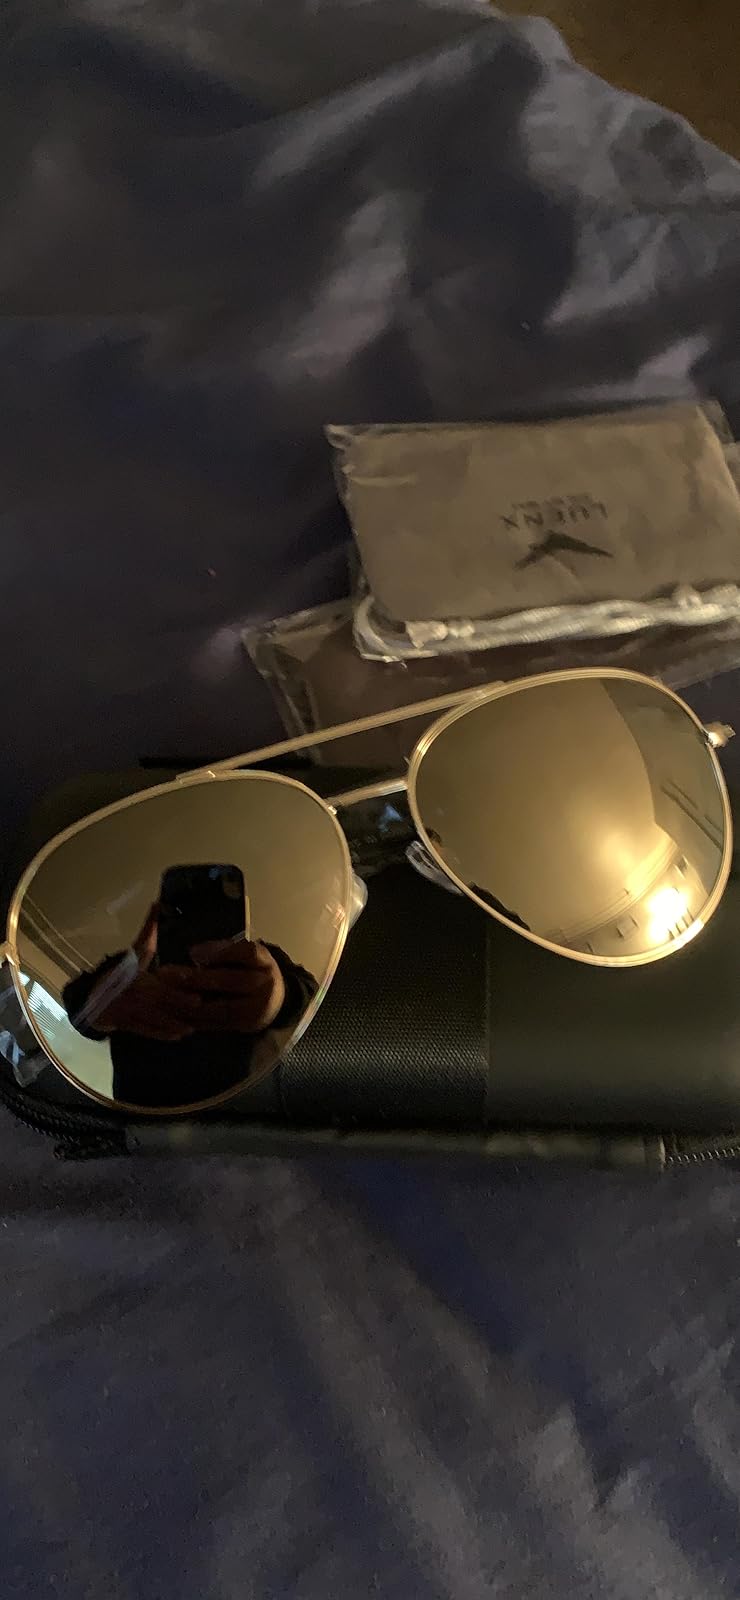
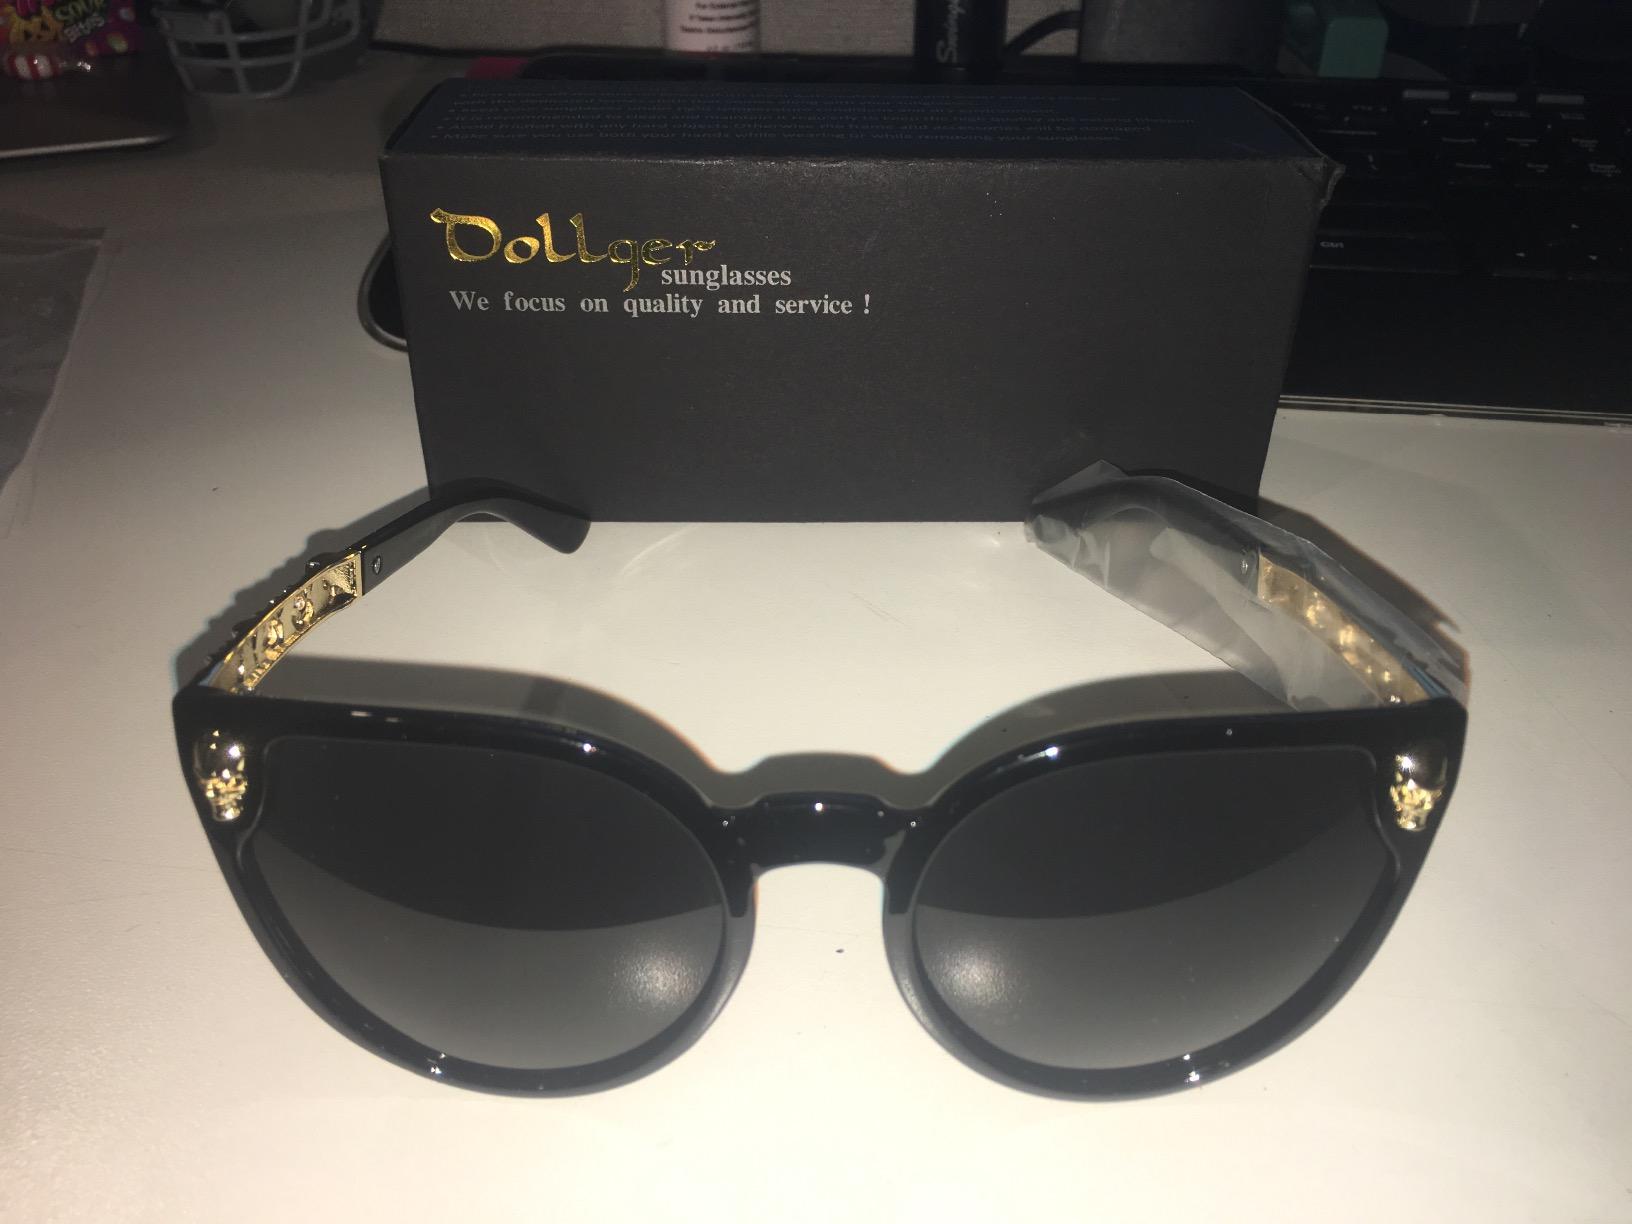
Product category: accessories_sunglasses
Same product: no